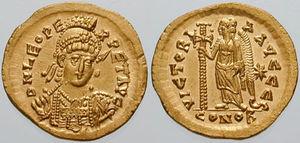
Léon Iᵉʳ, dit le Thrace, est empereur byzantin de 457 à 474.